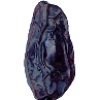
Label: Dates 1